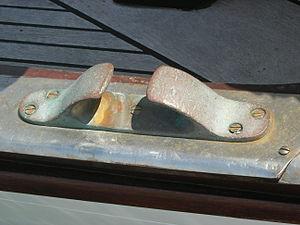
Un chaumard.
Un chaumard est une pièce d'accastillage de bateau. Sa fonction est de guider une amarre à son entrée sur le bateau. La pièce peut être en bois, en métal, munie ou non de rouleaux simples ou multiples, ouverte ou fermée, c'est également dans certains cas un orifice dans le pavois.